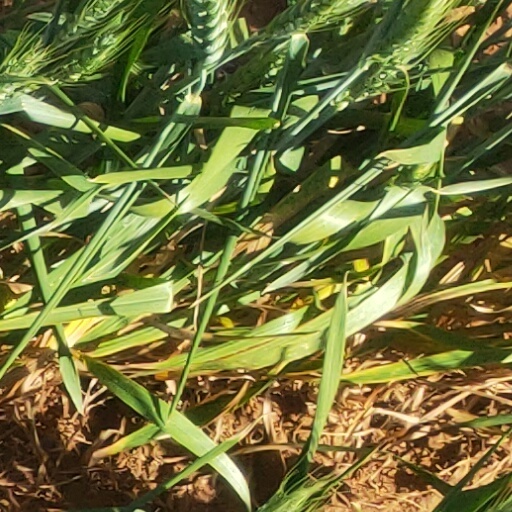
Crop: wheat